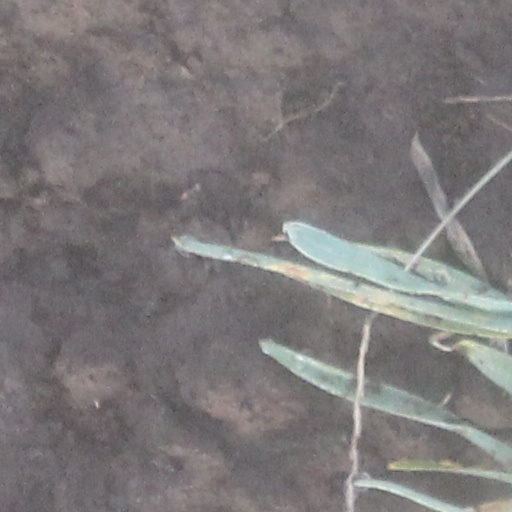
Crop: wheat